Indiana Jones and the Peril at Delphi

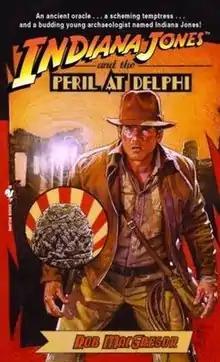

Indiana Jones and the Peril at Delphi is the first of 12 Indiana Jones novels published by Bantam Books. Rob MacGregor, its author, also wrote five of the other Indiana Jones books for Bantam. It was published January 1, 1991, and was followed by "Indiana Jones and the Dance of the Giants".